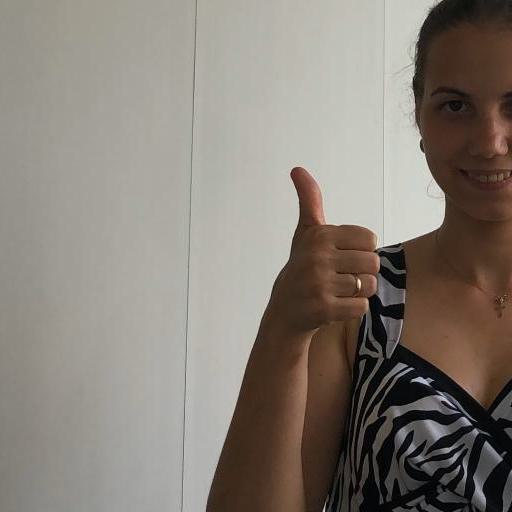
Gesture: like